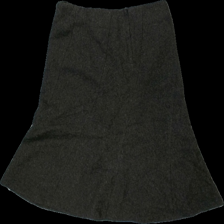
View: back
Type: Skirt
Category: Ladies
Brand: H&M
Colors: Brown, Orange
Material: 40% ull 60%polyester
Pattern: Other
Cut: Tight
Size: 36
Season: All
Holes: Major
Damage: hål i innertyg
Damage location: middle center
Price range: <50
Recommended usage: Export
Description: brun kjol